Turney-Hall House

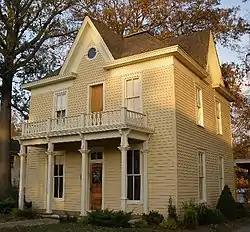

The Turney-Hall House is a historic house in Fairfield, Illinois. Built circa 1875, the house's design combines elements of the Italianate and Folk Victorian styles. The house has a balloon frame with a two-story Italianate form. Its roof has both an Italianate hipped shape and tall gables typical of Folk Victorian designs, though the wide eaves and the band board running below them are Italianate. The house's porch and balcony reflect both styles, but its ornamental features are generally confined to the porch, a characteristic Folk Victorian feature. While wood frame Italianate homes were popular in the late 19th century, the house is among the last of its type remaining in Fairfield and is the only one without modern siding.